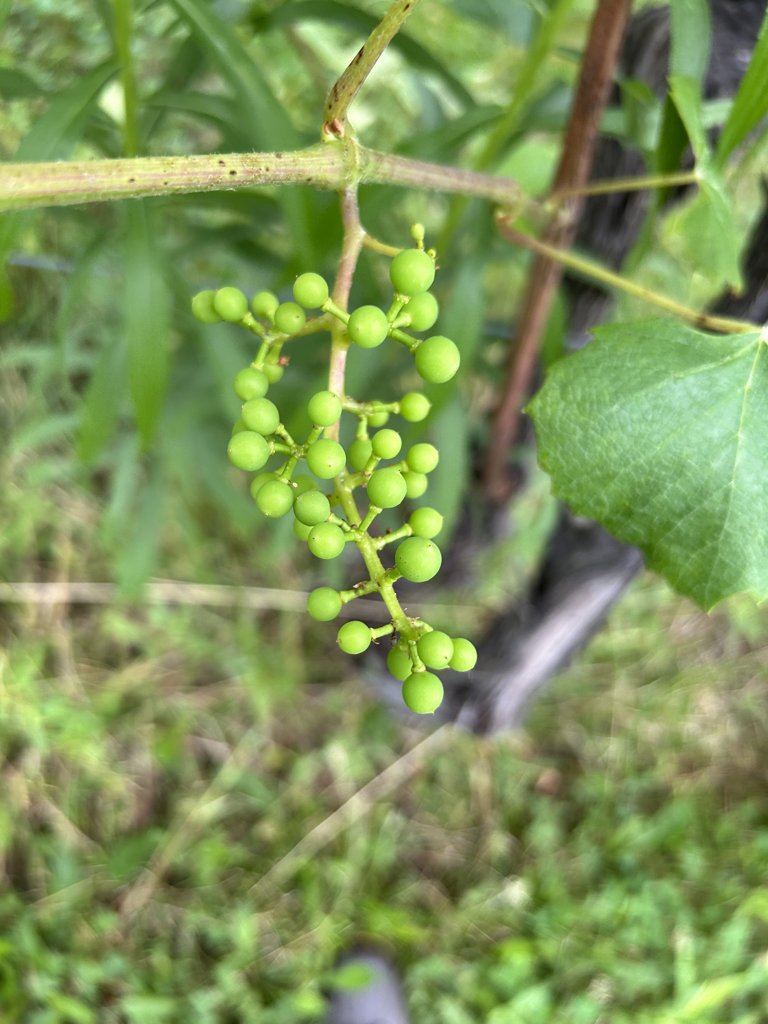
Berries visible: 38
Grape clusters: 1